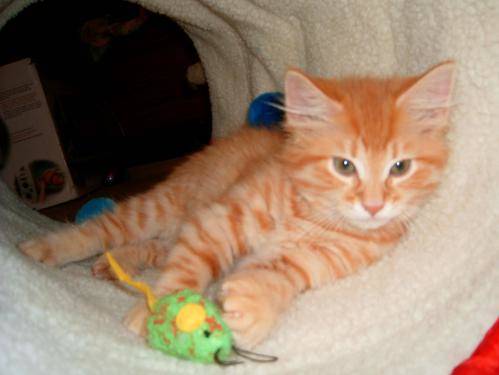
Label: cat